Manson (film)

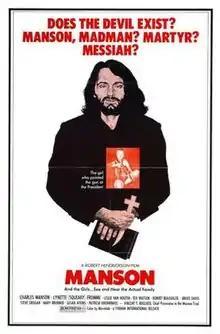
Film poster

Manson is a 1973 documentary film by Robert Hendrickson and Laurence Merrick about American criminal and cult leader Charles Manson and his followers, known as "The Family". Narrated by Jess Pearson, the film explores the origins of Manson and his disciples, and the lead-up and events of the Tate–LaBianca murders. It was initially distributed by American International Pictures, with re-releases handled by Tobann International Films.